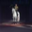
Label: horse